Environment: lab
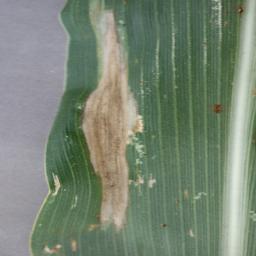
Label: northern_corn_leaf_blight